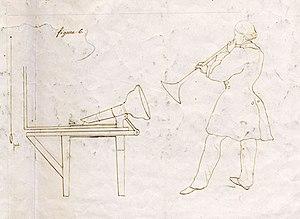
Dessin d'une séance d'enregistrement sur phonautographe.